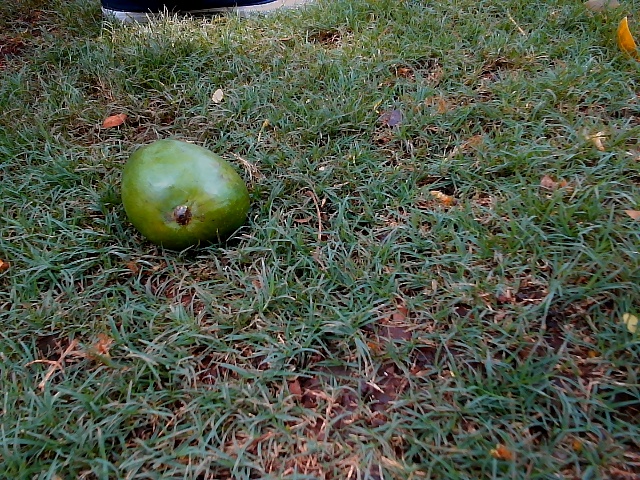
Label: Raw_Mango